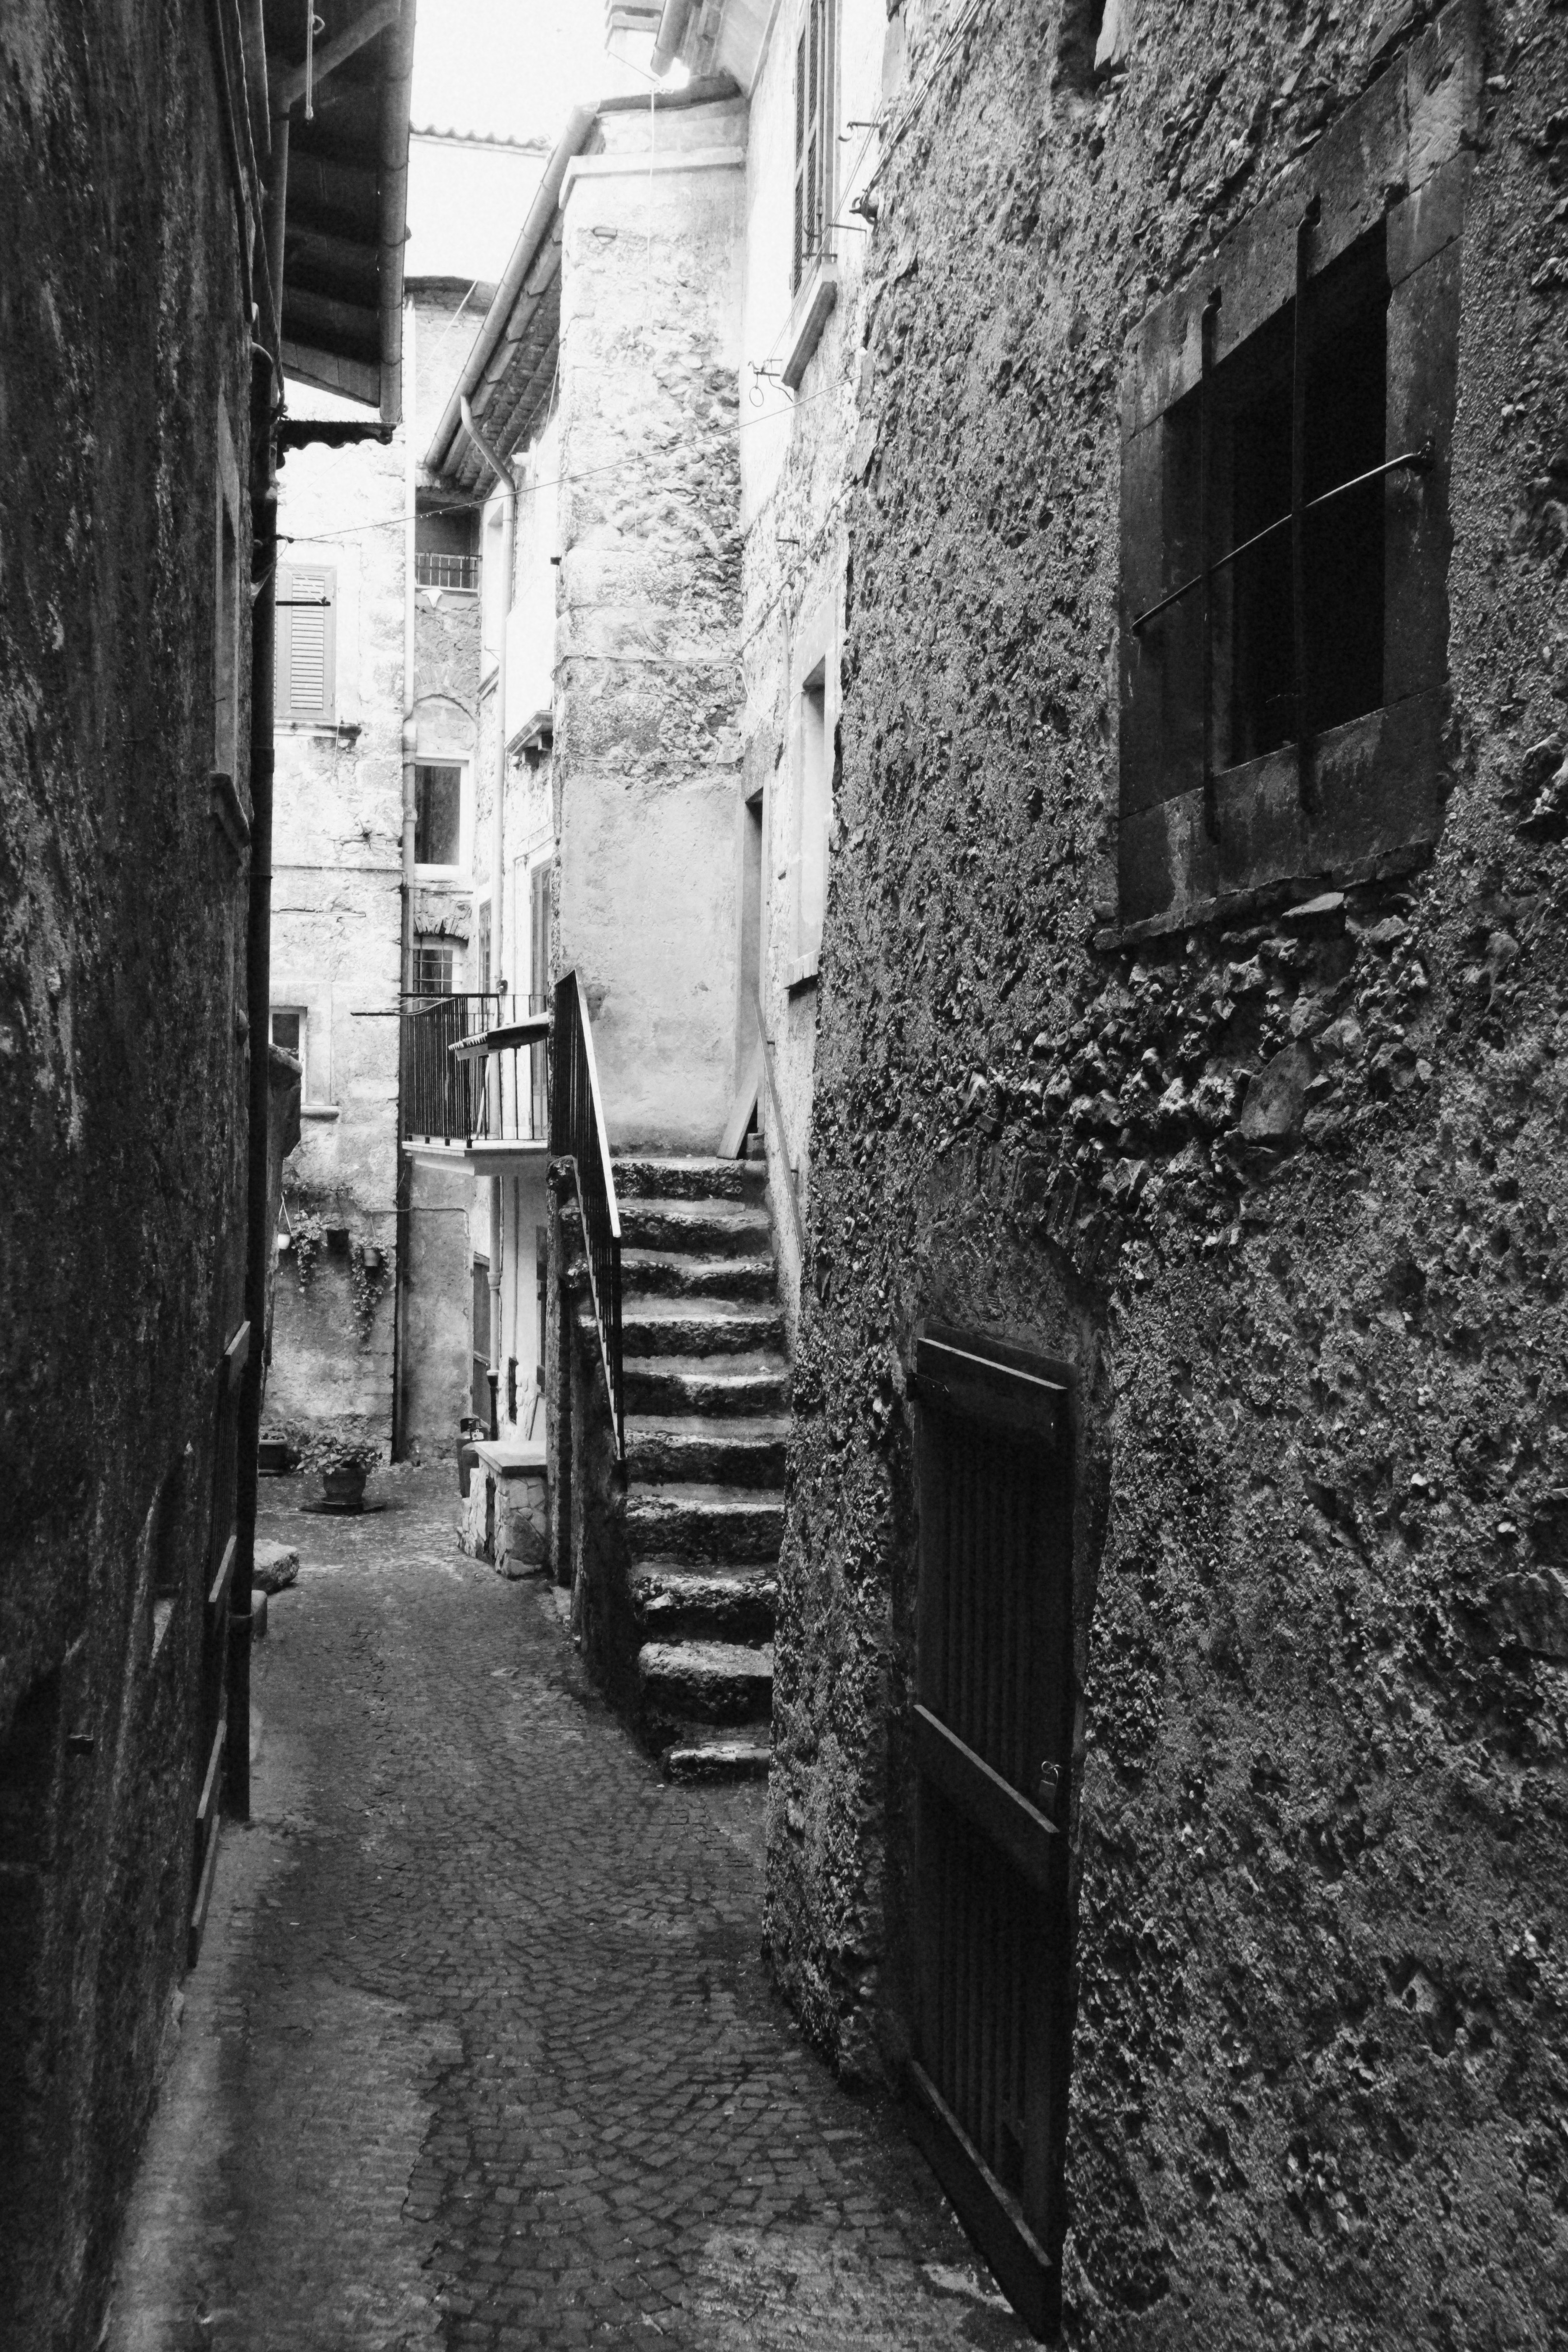
black and white, road, white, street, house, alley, italy, darkness, black, monochrome, lane, infrastructure, fuji, shape, fujix, fujixe1, e1, scanno, urban area, monochrome photography